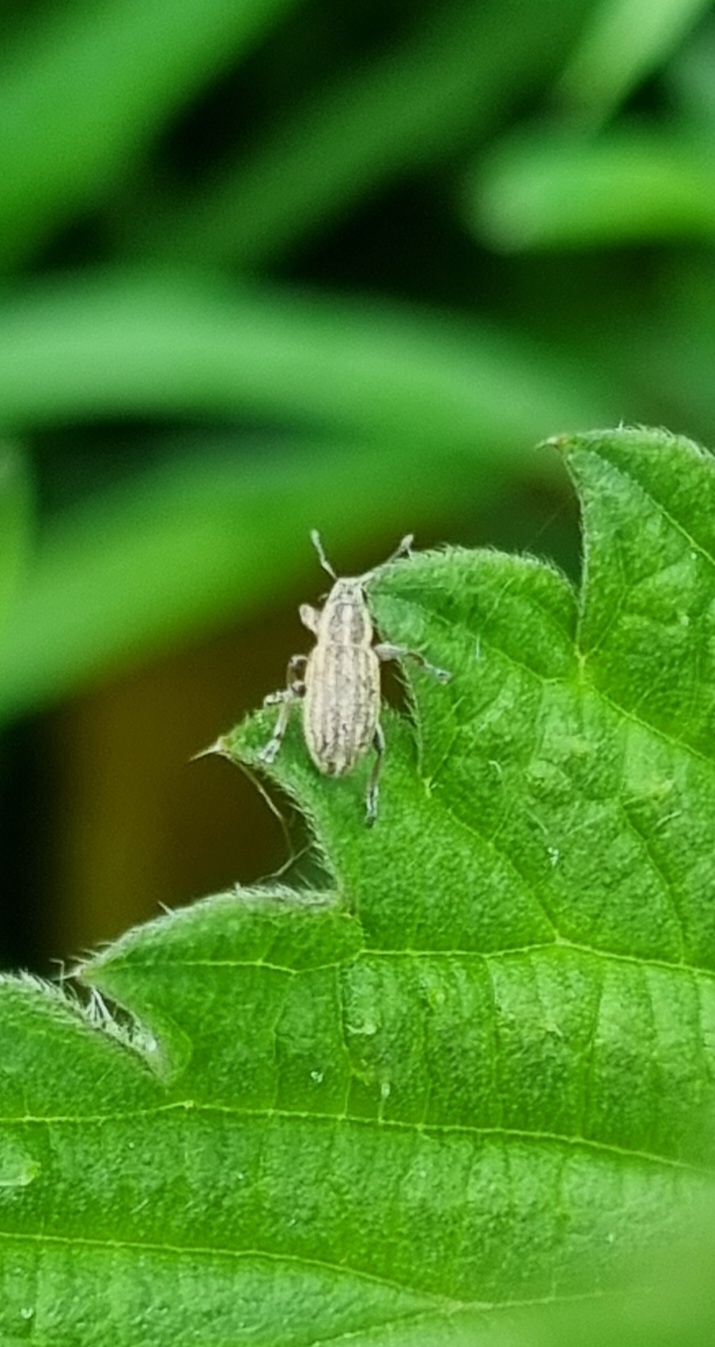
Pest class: pea_leaf_weevil